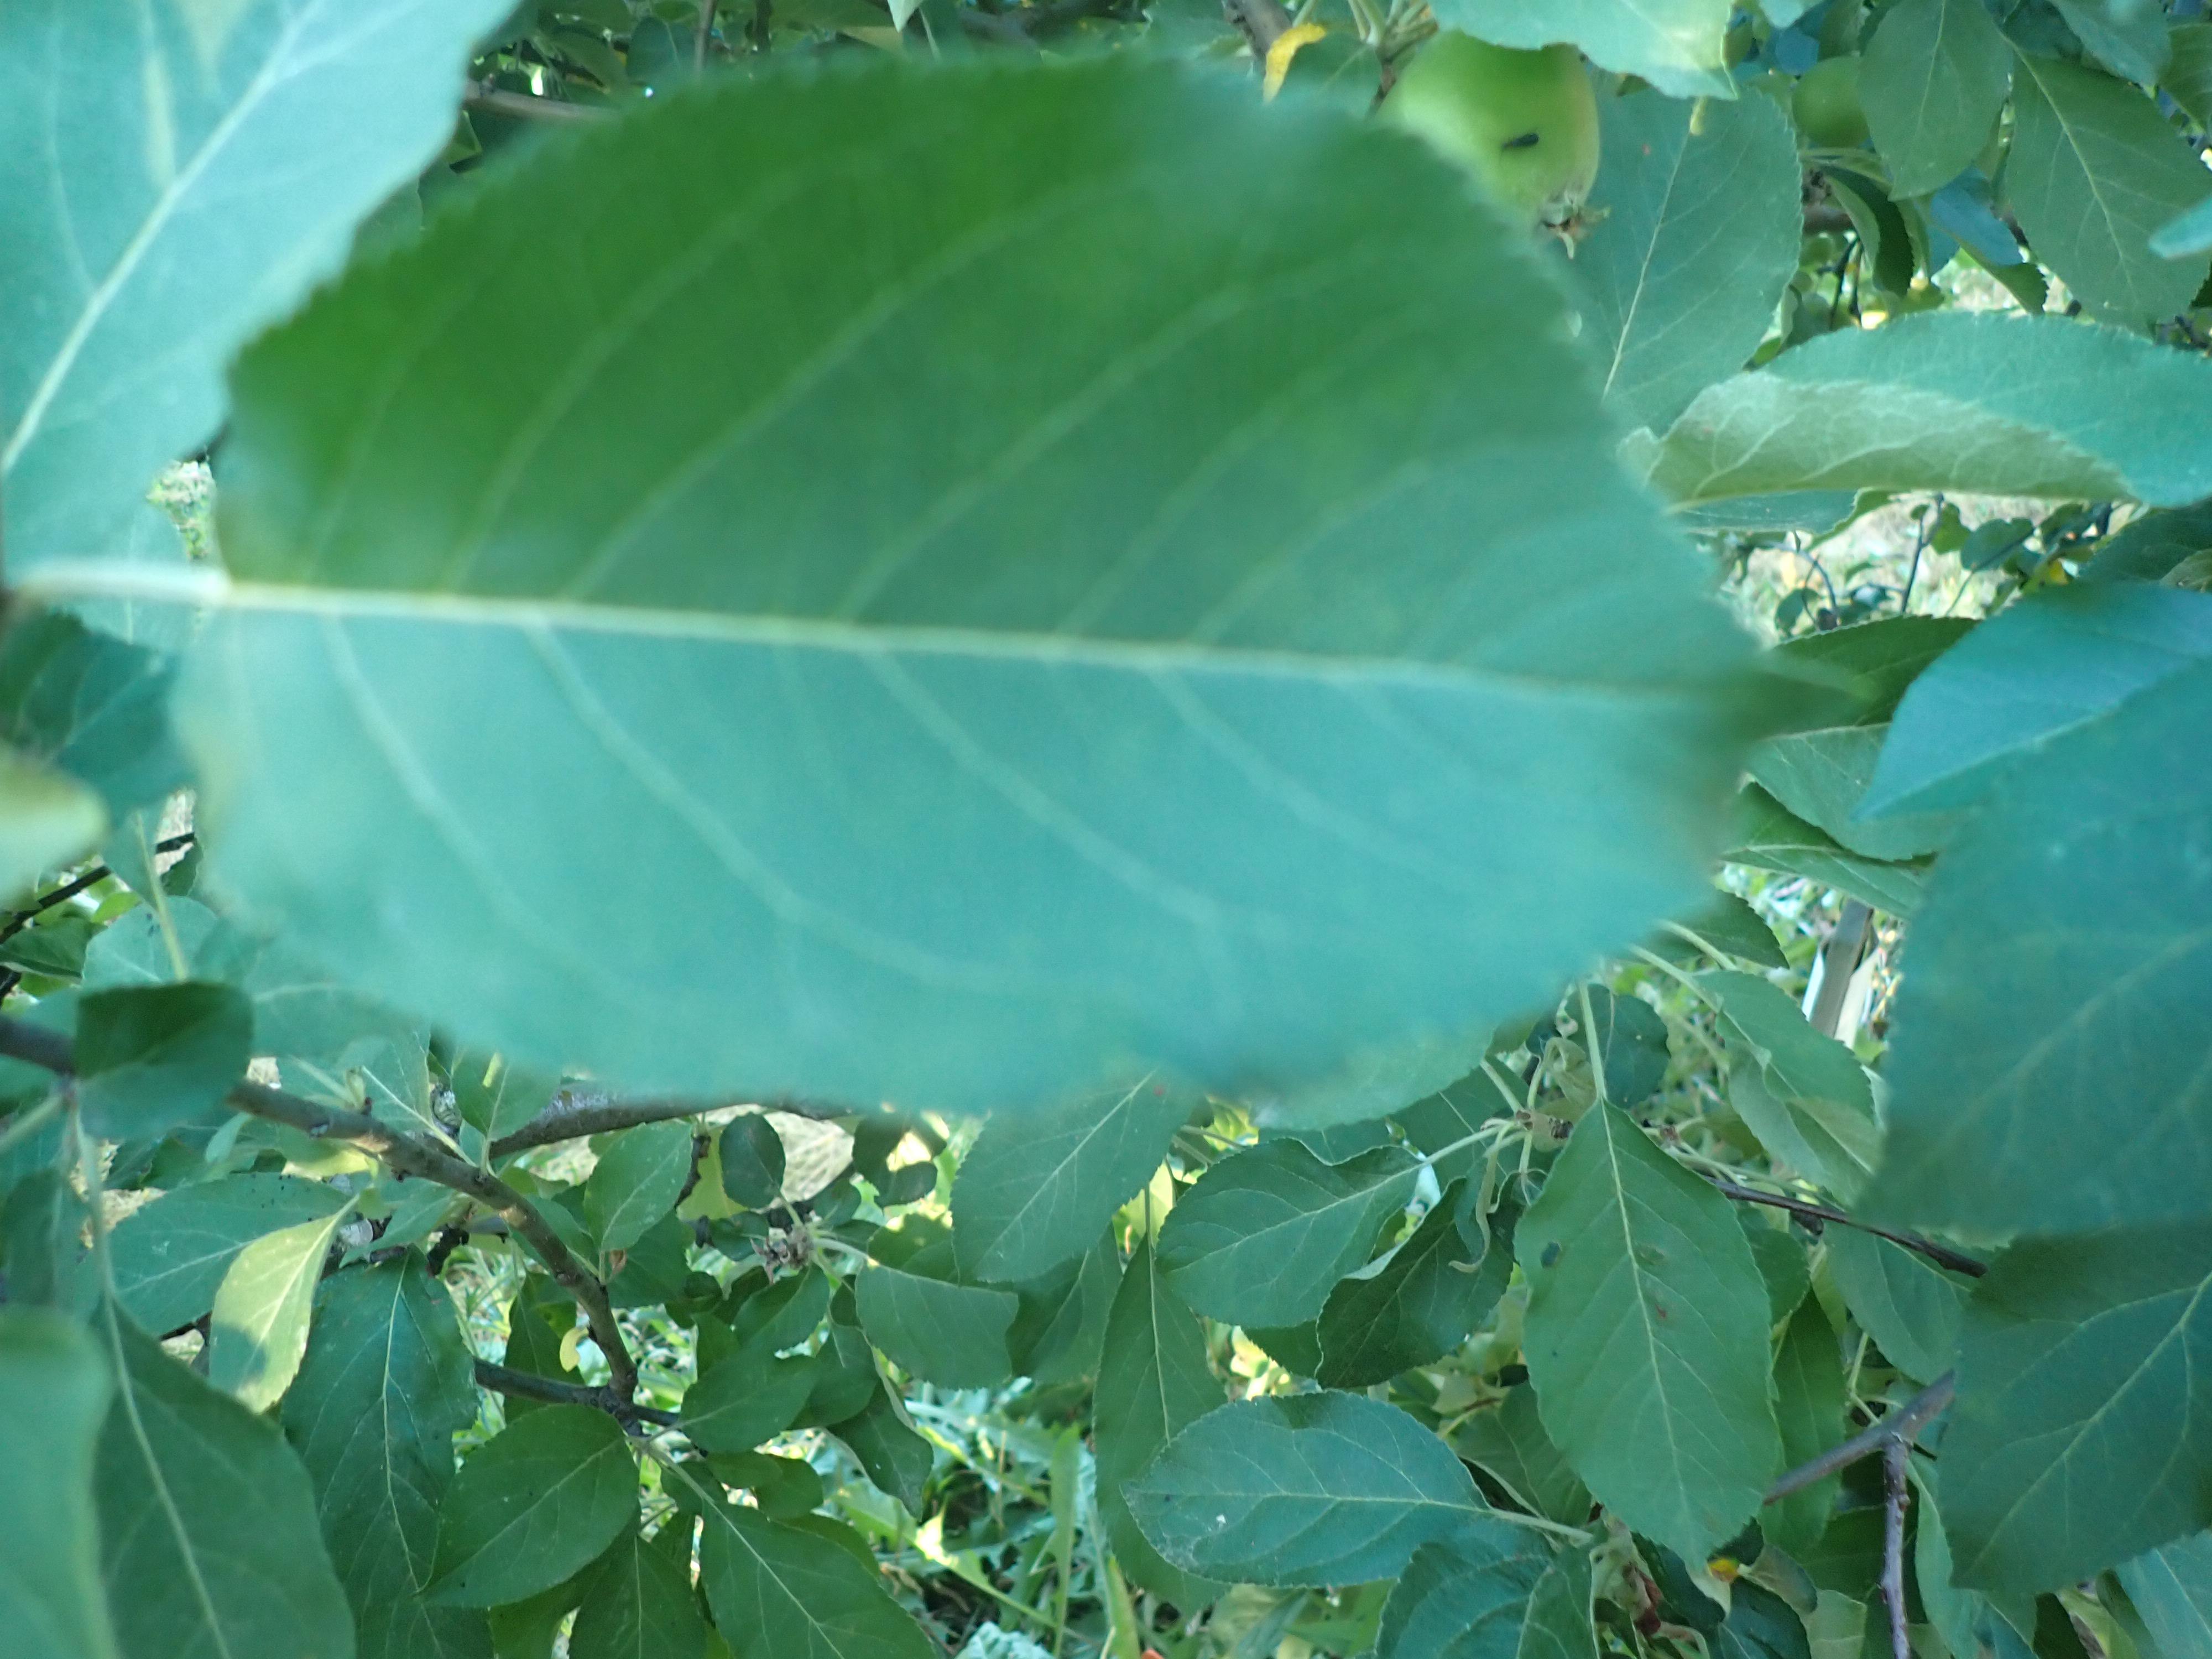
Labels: healthy